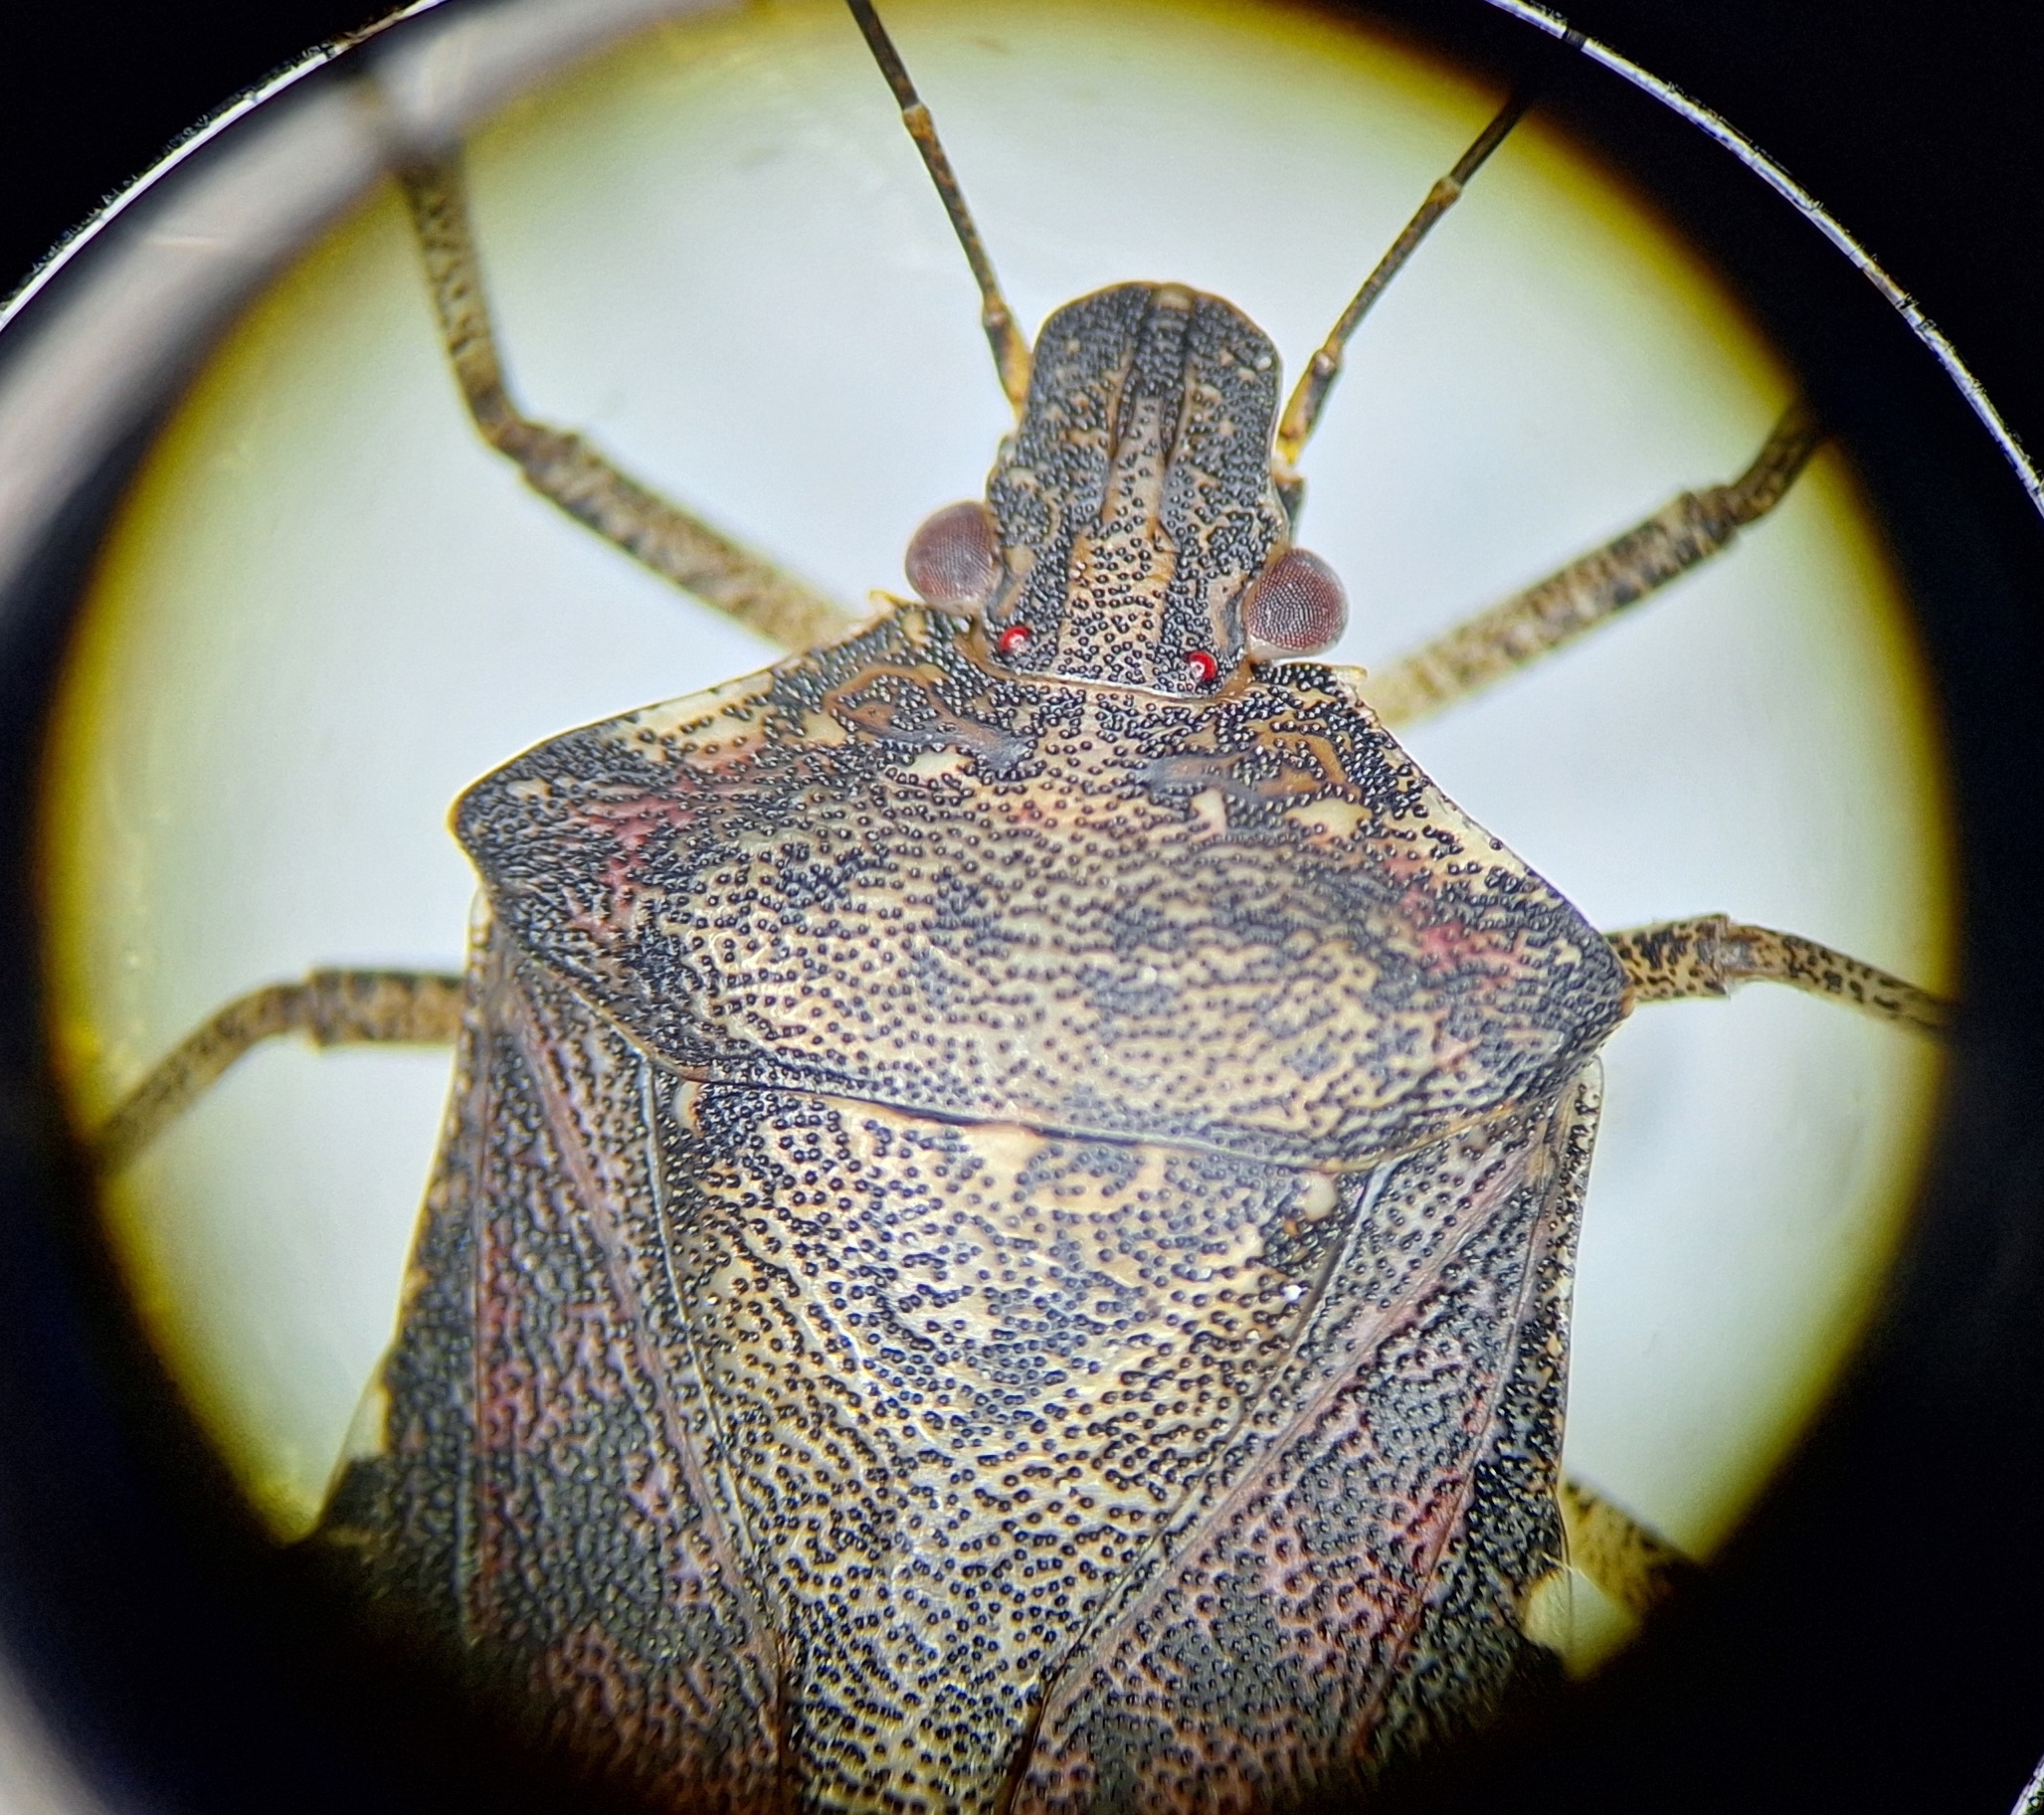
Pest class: stink_bug